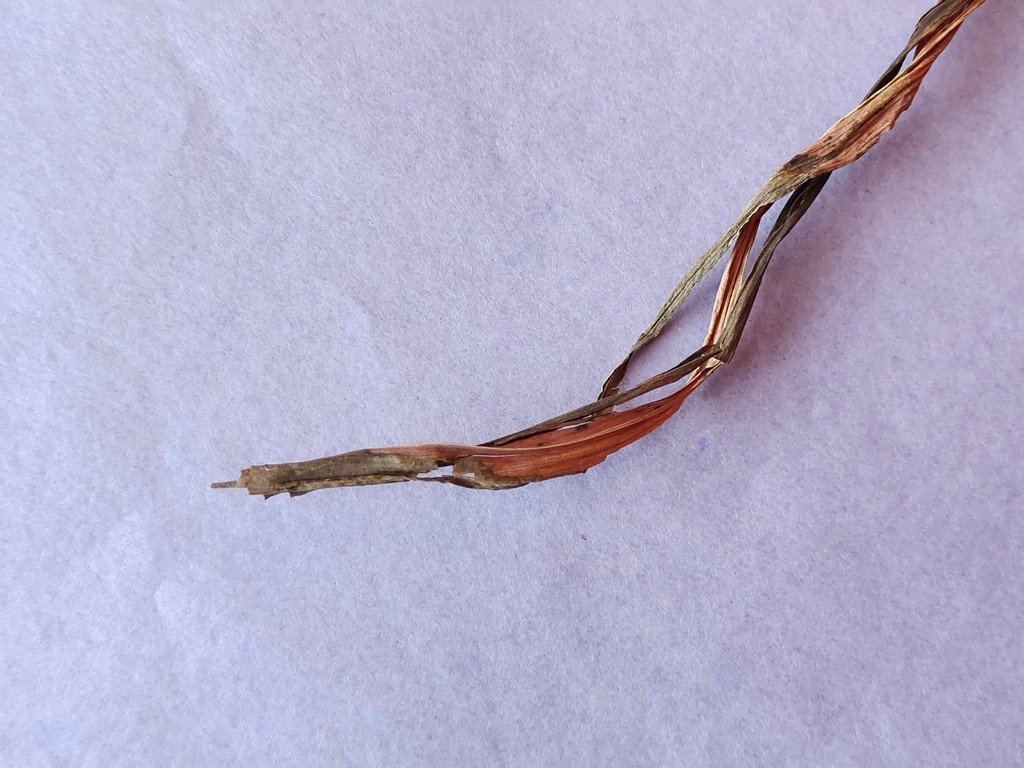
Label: Dried